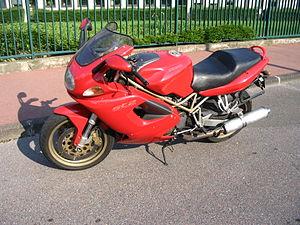
la gamme SportTouring est une gamme de motocyclette de la firme italienne Ducati.